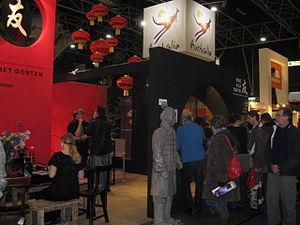
La Jaarbeurs Utrecht est un complexe de halls d'exposition néerlandais destiné à accueillir de grandes manifestations événementielles à Utrecht, notamment des concerts, conférences, salons et congrès. Chaque année, environ quatre millions de visiteurs passent les portes de la Jaarbeurs, qui s'étale sur 30 hectares et se compose de douze halles. La Jaarbeurs se trouve à proximité immédiate de la gare centrale d'Utrecht et du centre commercial Hoog Catharijne sur la Jaarbeursplein.